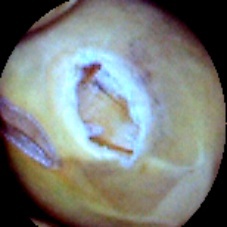
Label: Skin-damaged